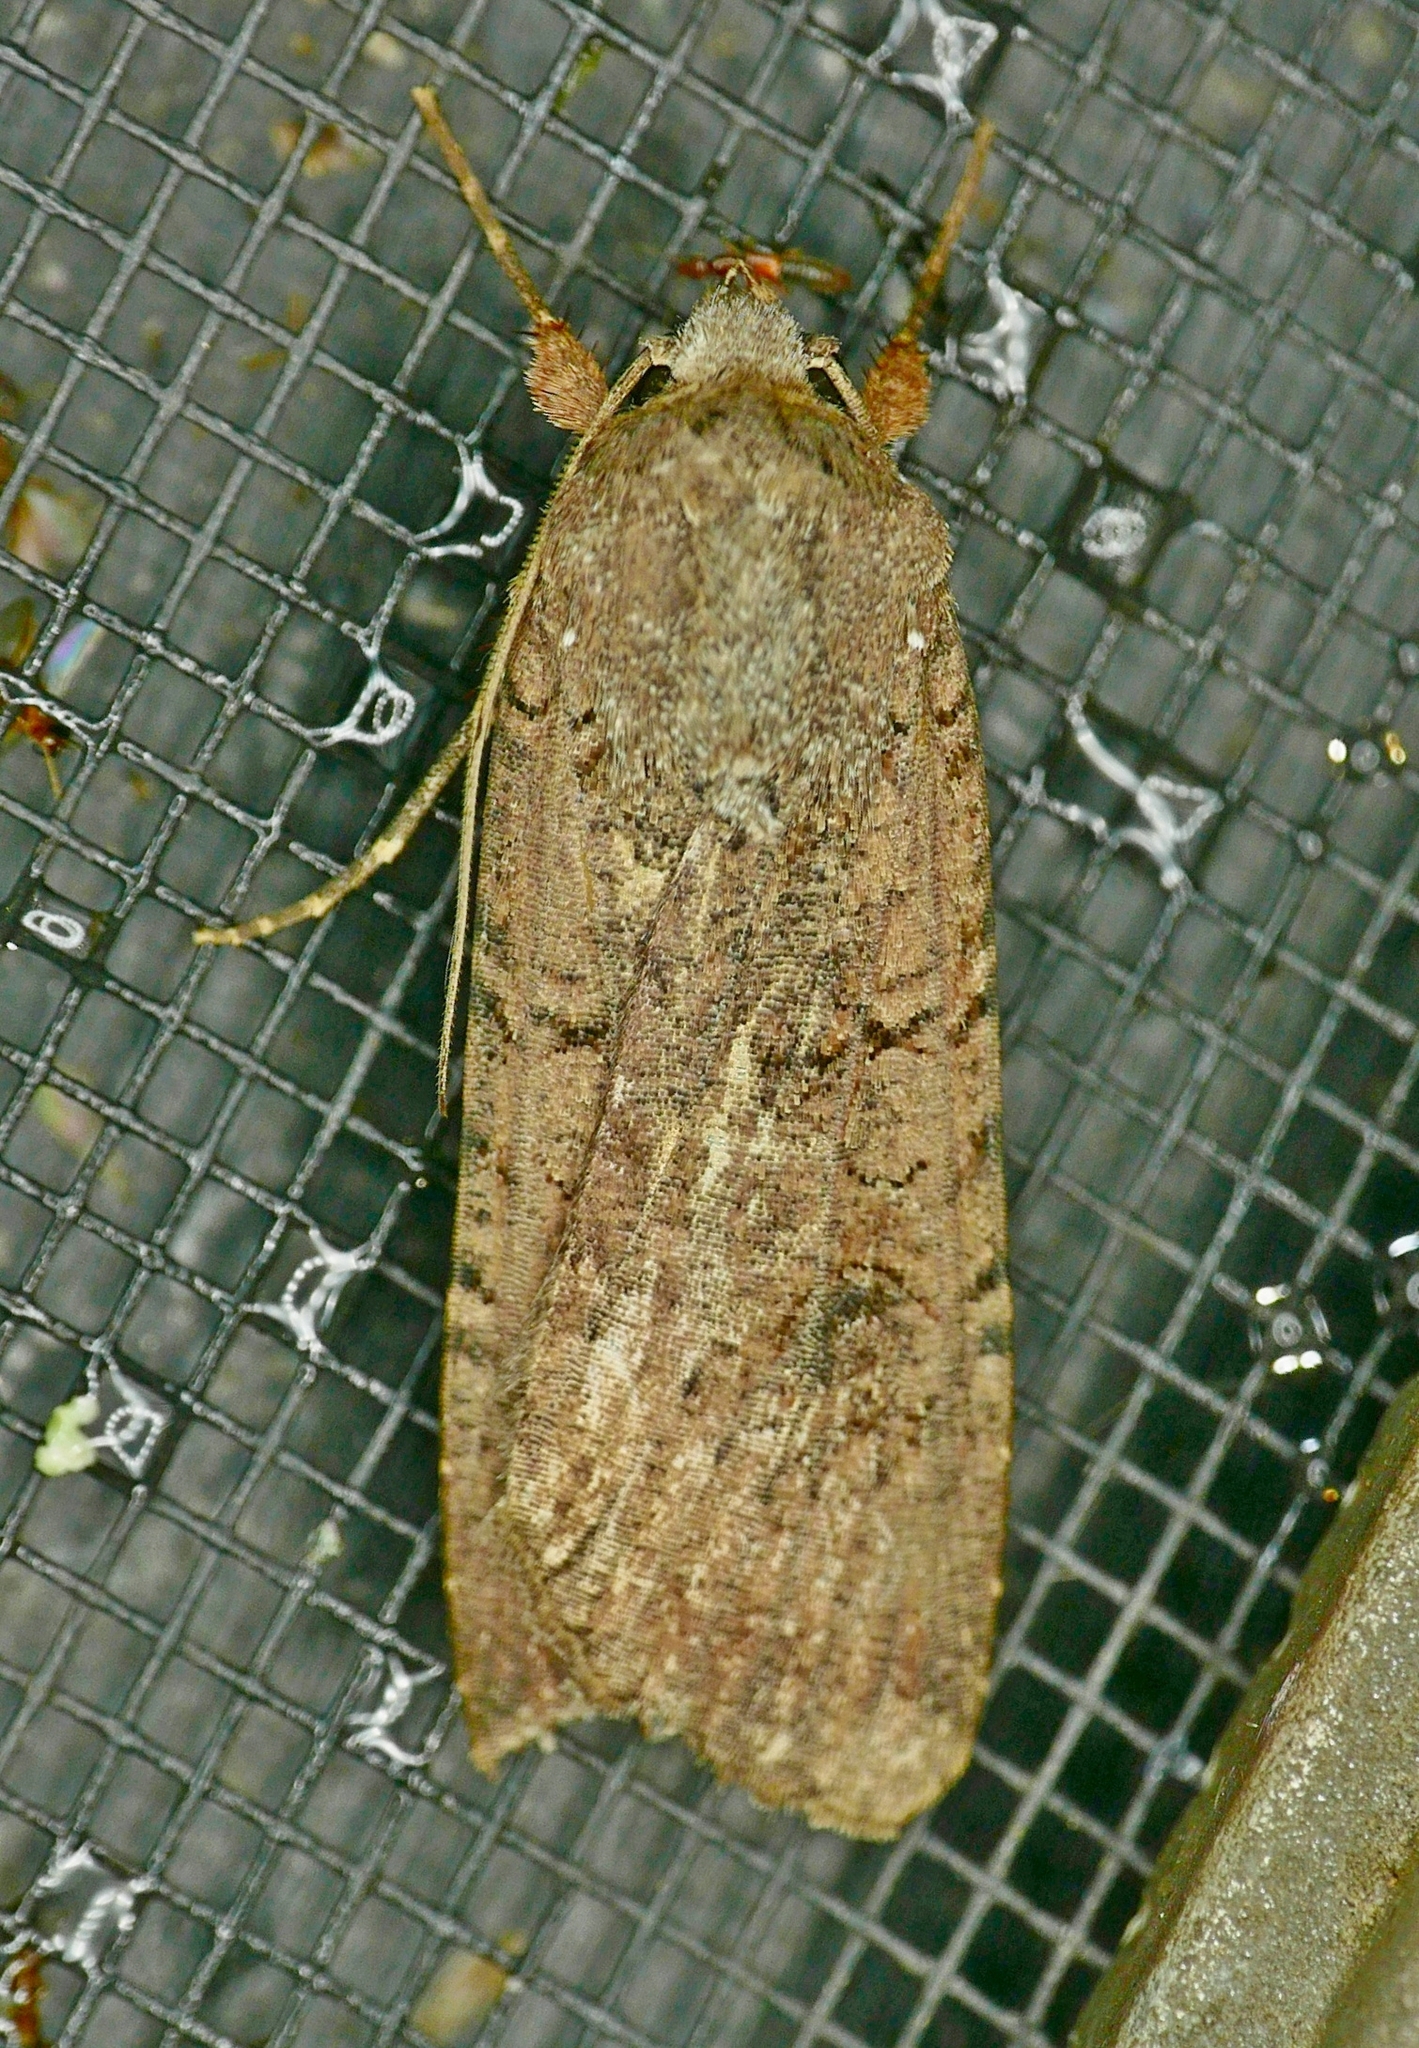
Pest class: cutworms